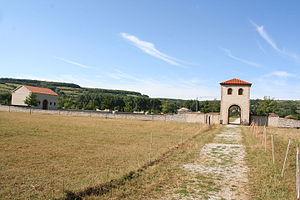
élément de la villa de Reinheim
Le Parc archéologique européen de Bliesbruck-Reinheim est un parc archéologique situé à cheval sur la frontière franco-allemande sur les communes de Reinheim dans la Sarre et de Bliesbruck en Moselle. Ce projet transfrontalier a été créé en 1989. Il montre au sein d'un espace de 700 000 m² les vestiges archéologiques retrouvés sur les lieux. Un musée complète le dispositif.